1963 Armstrong 500

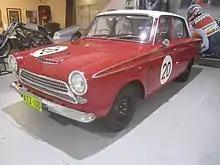
A replica of the Ford Cortina GT in which Bob Jane and Harry Firth won Class C

The largest change was cosmetic. The bigger cars moved down the alphabet, the smaller cars moved into classes A and B. The Volkswagens moved into class A. Ford Falcons disappeared from the race, replaced by an influx of smaller, more versatile Ford Cortinas. As in 1962 the Fords were the biggest threat, shaping up to be faster than the larger D Class cars which included Chrysler Valiants and Studebaker Larks.